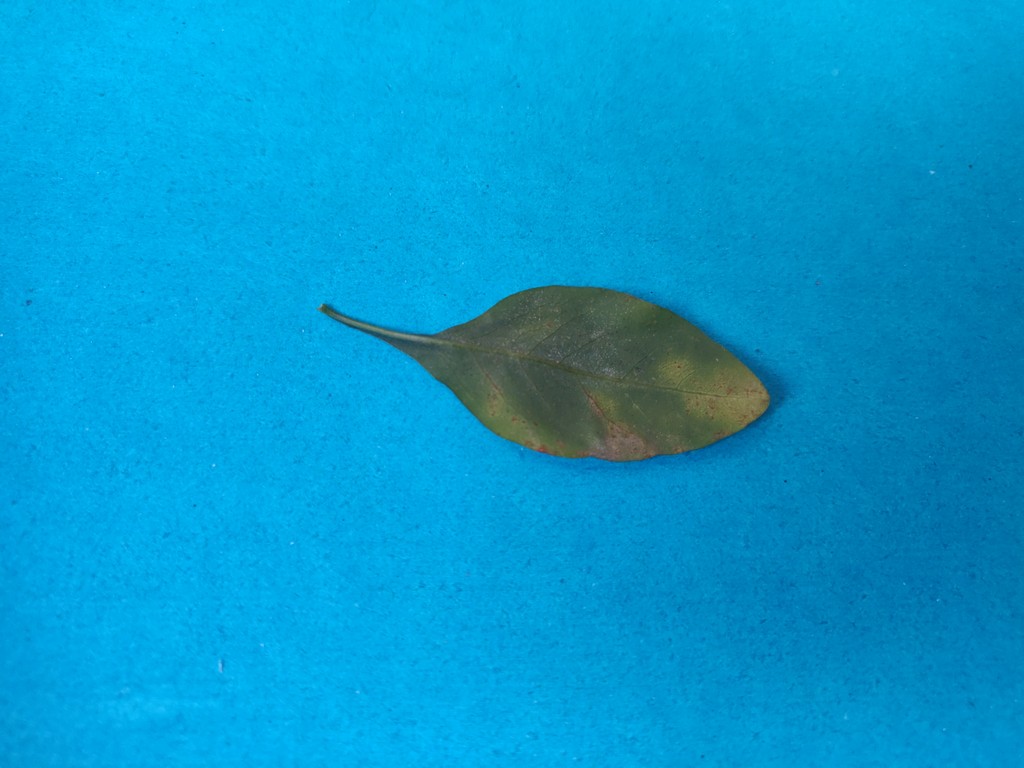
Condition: Unhealthy
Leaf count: single
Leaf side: back